List of Legends of Tomorrow characters

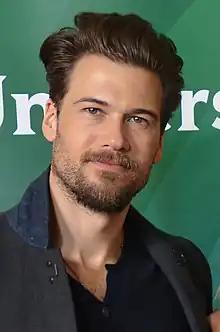
Nick Zano

Dr. Nathaniel "Nate" Heywood (portrayed by Nick Zano; seasons 2–7) is a historian whose grandfather was Henry Heywood, Sr. / Commander Steel, a member of the Justice Society of America. He is given an experimental serum to save his life, and develops the ability to transform his body into steel.